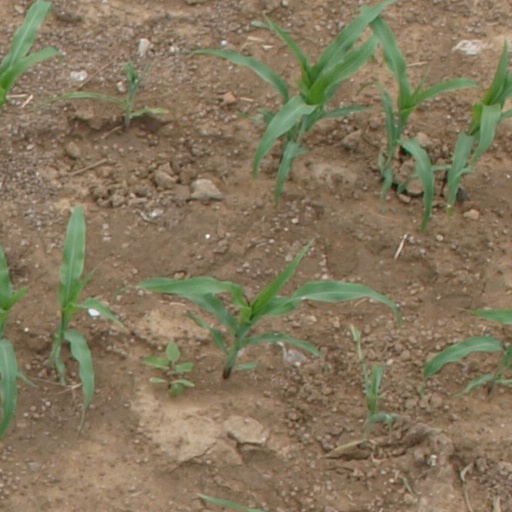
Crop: maize; corn